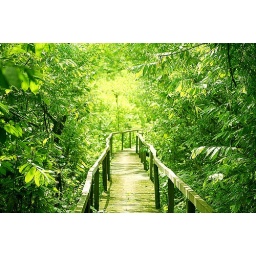
The bridge to Bau Sau - a lake with cocrodile in Nam Cat Tien